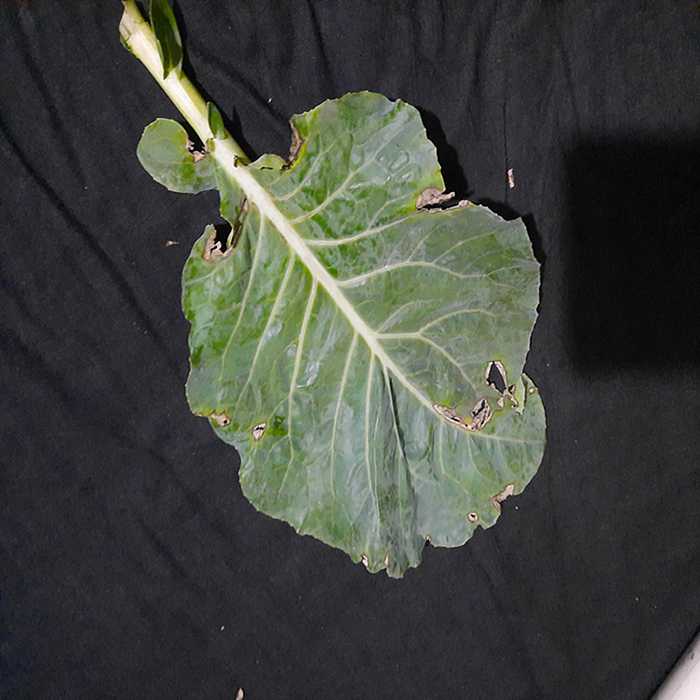
Plant: Cauliflower
Label: Downy mildew